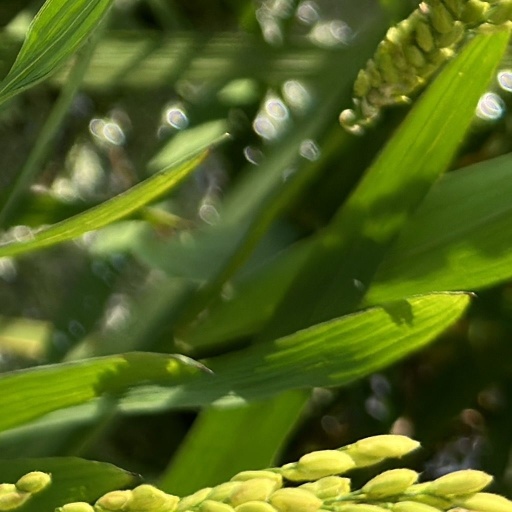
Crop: rice